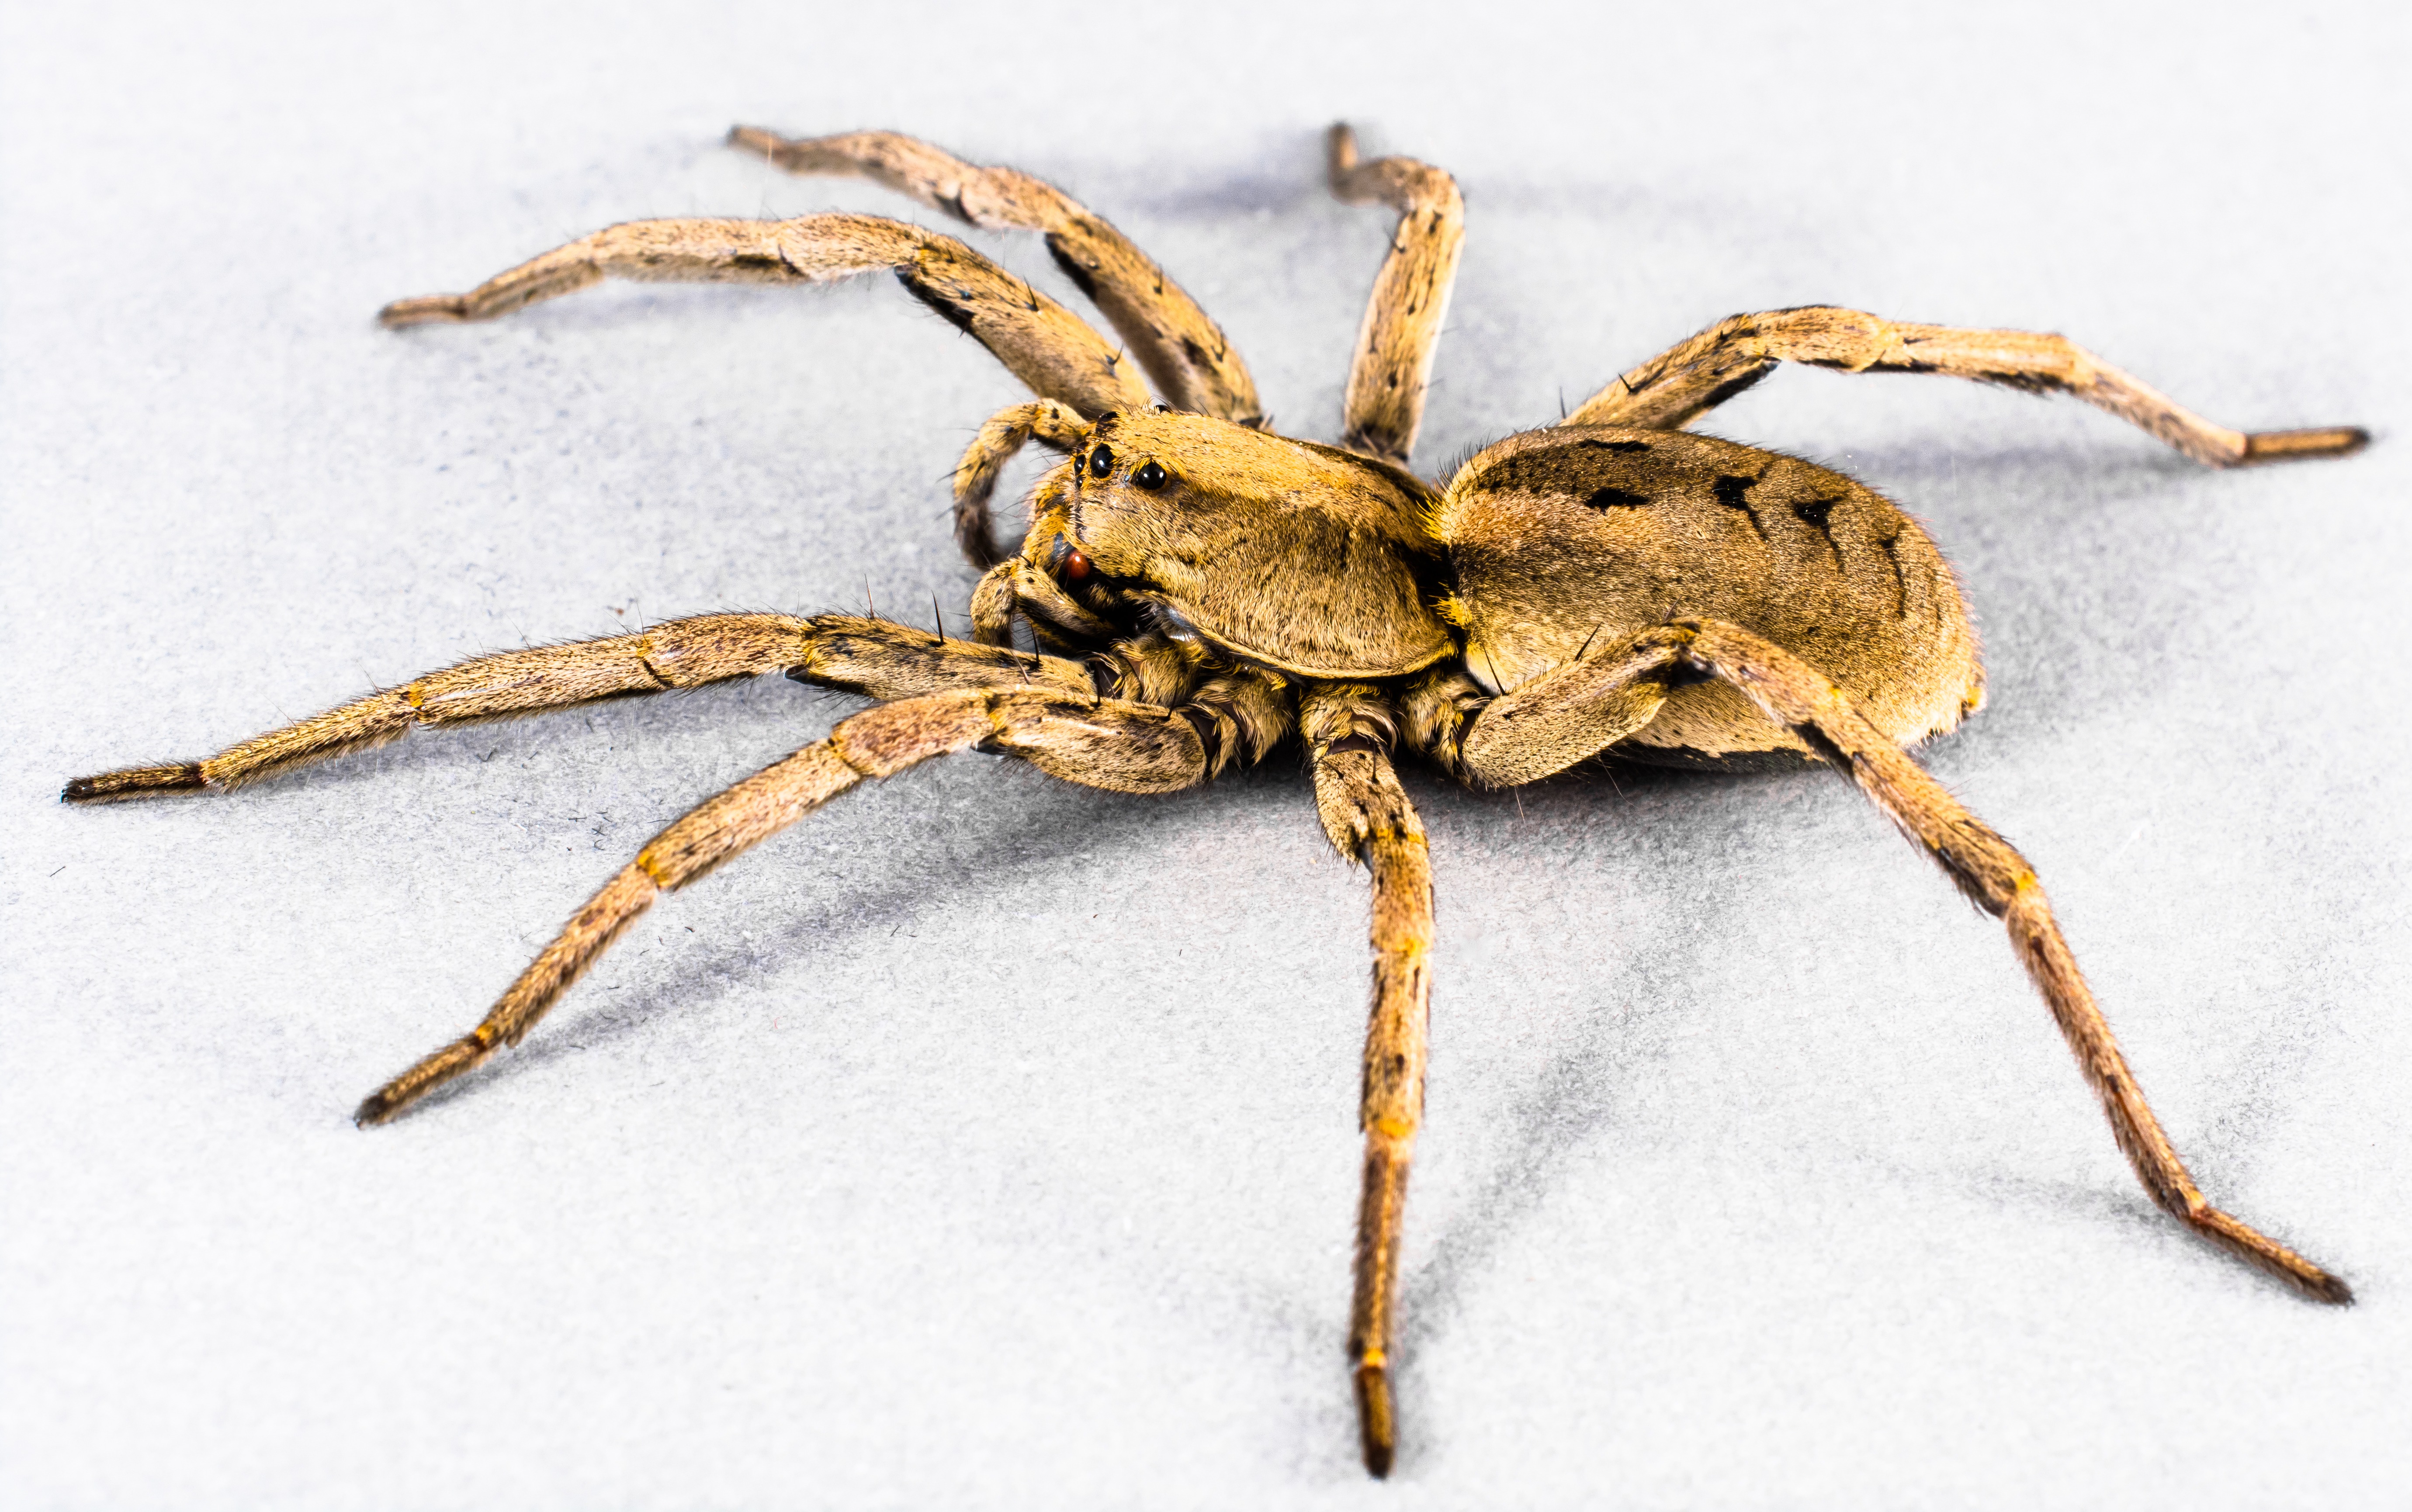
insect, close, fauna, invertebrate, spider, arachnid, tarantula, macro photography, arthropod, wolf spider, araneus, orb weaver spider